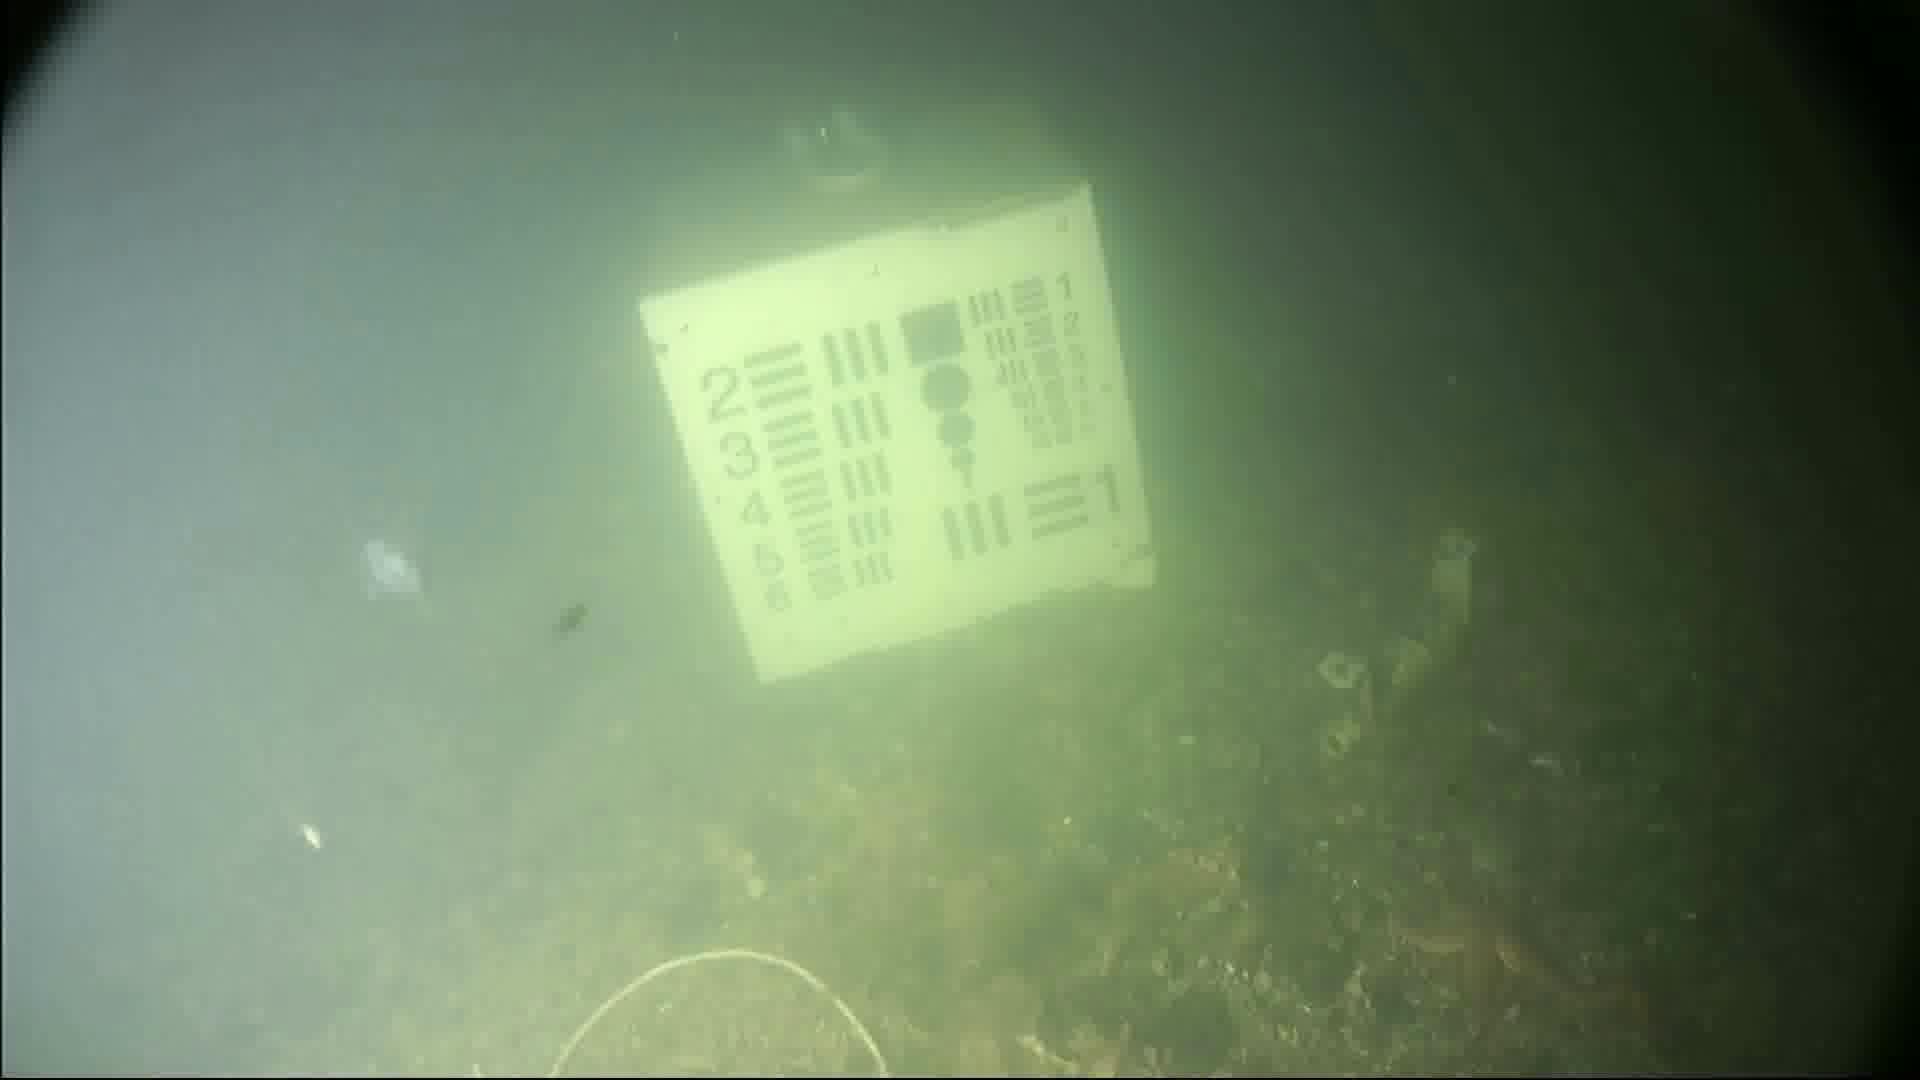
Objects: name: starfish
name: jellyfish